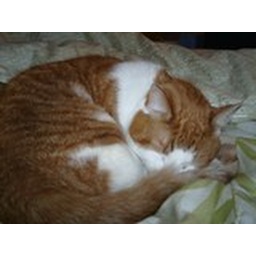
He may be the cutest male cat in the whole world!